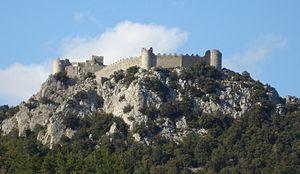
L'Aude est un département français de la région Occitanie, qui se situe dans le Sud de la France. Sa préfecture est Carcassonne, avec sa ville médiévale fortifiée tandis que sa plus grande ville est Narbonne avec plus de 55 000 habitants.